Photokina

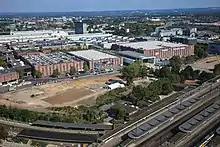
Photokina event space in 2016

Photokina is a trade fair held in Europe for the photographic and imaging industries. It is the world's largest such trade fair. The first Photokina was held in Cologne, Germany, in 1950, and since 1966 it has been held biennially in September at the Koelnmesse Trade Fair and Exhibition Centre in Deutz. The final Photokina under the then-current biennial cycle took place in 2018. Initially, the promoters planned to start a new annual cycle in 2019, with future shows to be held in May, but they later decided not to begin the new annual cycle until 2020. The worldwide outbreak of the Coronavirus disease 2019 and its effect on the imaging industry made Koelnmesse decide to cancel both Photokina 2020 and Photokina 2021. Many photographic and imaging companies introduce and showcase state of the art imaging products at Photokina.